Dublin City Artillery Militia

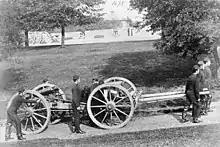
RA gunners train with a 12-pounder.

The Artillery Militia was reorganised into 11 divisions of garrison artillery in 1882, and the Dublin City unit became the 4th Brigade, North Irish Division, RA. When the North Irish Division was abolished in 1889 the title was altered to Dublin City Artillery (Southern Division) RA.